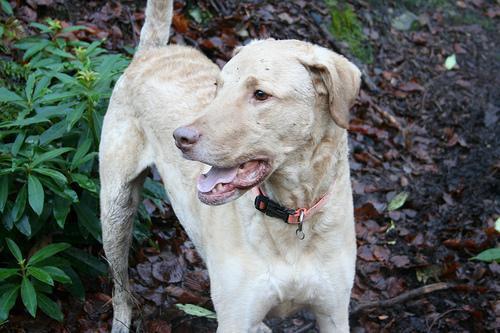
Chesapeake_Bay_retriever